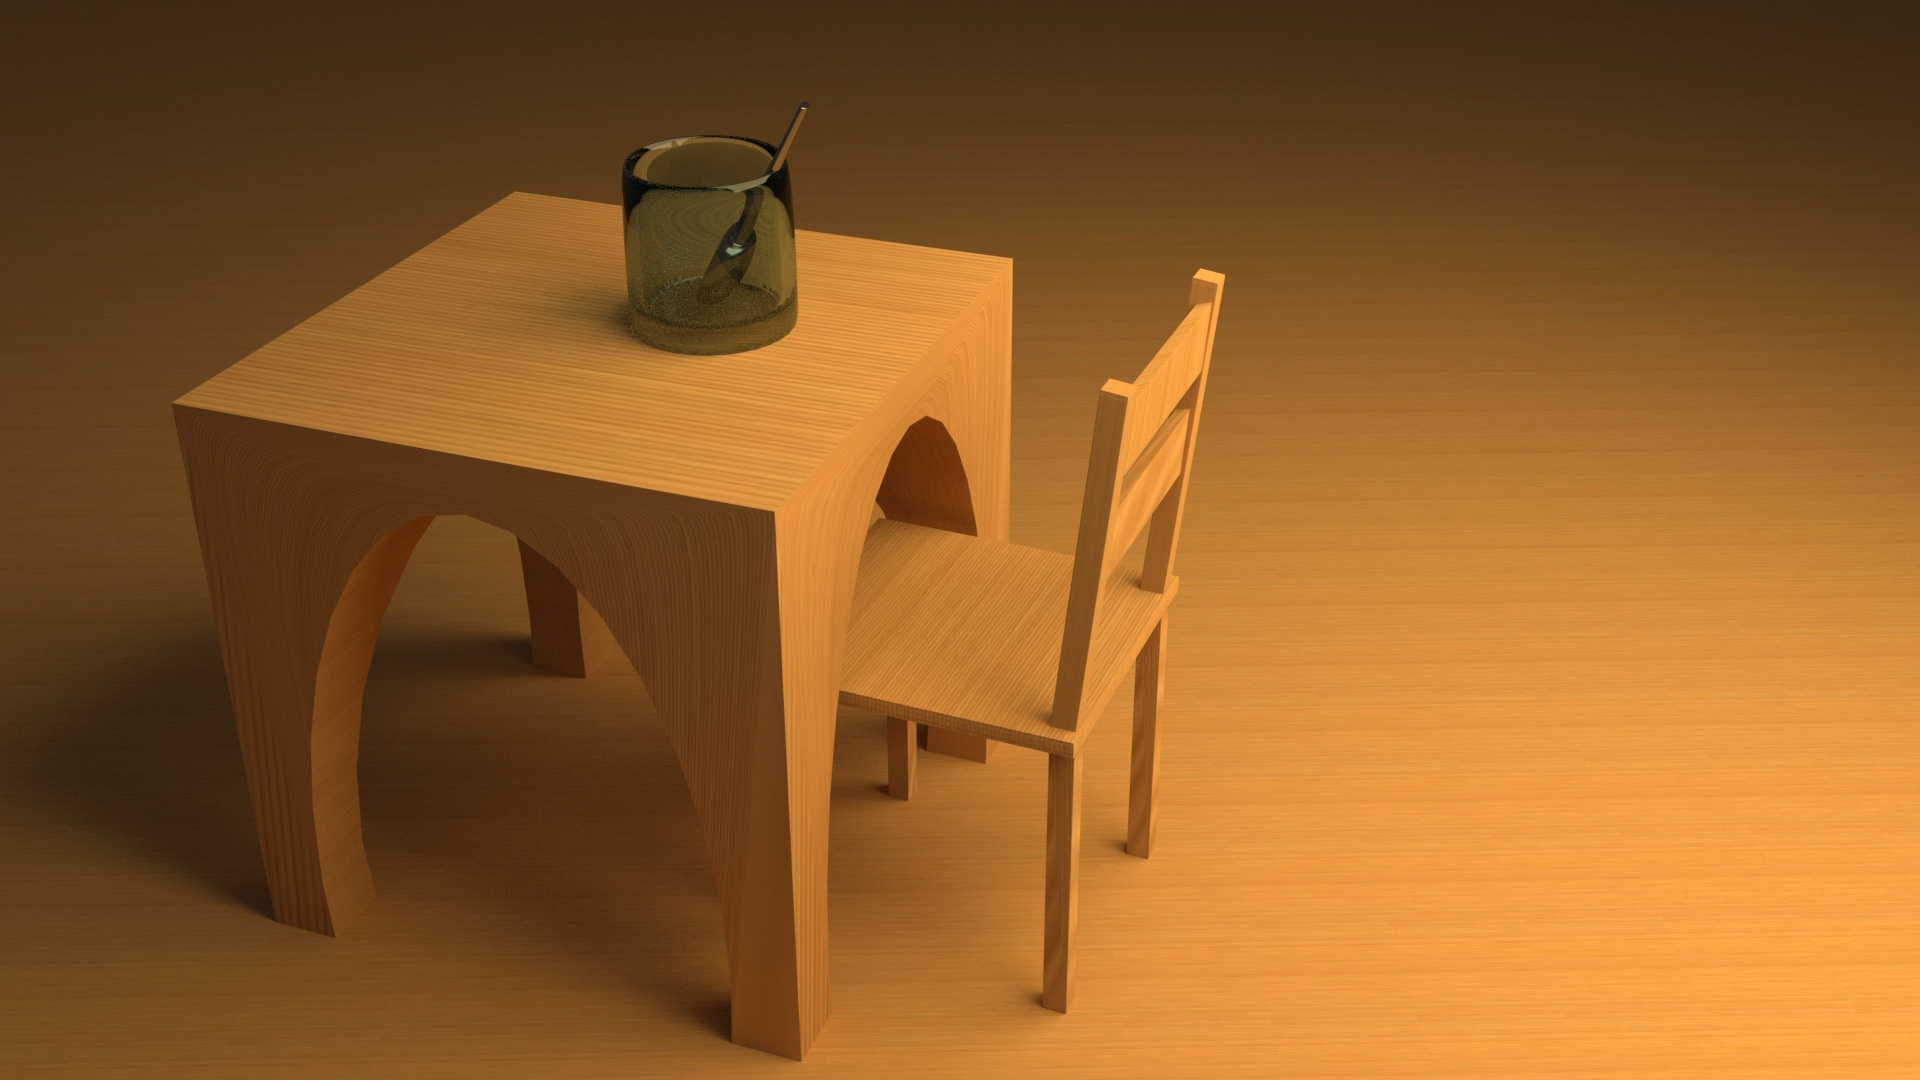
table, wood, chair, furniture, art, design, shape, cgi